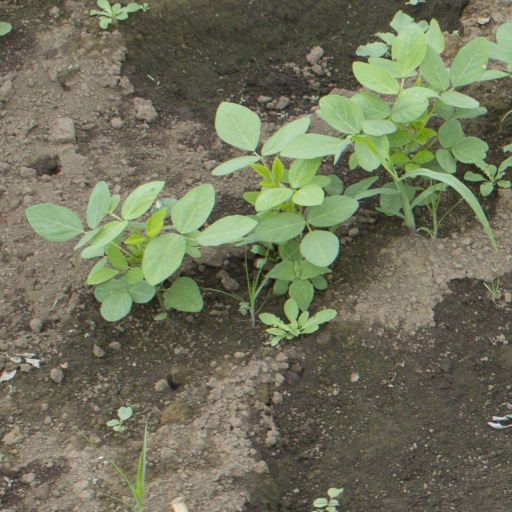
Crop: soybean